Kilte Awulaelo

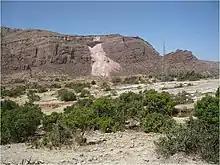
Rockfall north of Wuqro

A sample enumeration performed by the CSA in 2001 interviewed 15,542 farmers in this woreda, who held an average of 0.94 hectares of land. Of the 14,563 hectares of private land surveyed, 86.4% was under cultivation, 2.38% pasture, 7.2% fallow, 0.63% in woodland, and 3.38% was devoted to other uses. For the land under cultivation in this woreda, 73% was planted in cereals, 8.2% in pulses, 2% in oilseeds, and 9 hectares in vegetables. The total area planted in fruit trees was 408 hectares, while 4 hectare was planted in gesho. 74.83% of the farmers both raised crops and livestock, while 20.18% only grew crops and 4.99% only raised livestock. Land tenure in this woreda is distributed amongst 84.22% owning their land, 14.35% renting, and 1.43% holding their land under other forms of tenure.